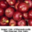
Label: pear